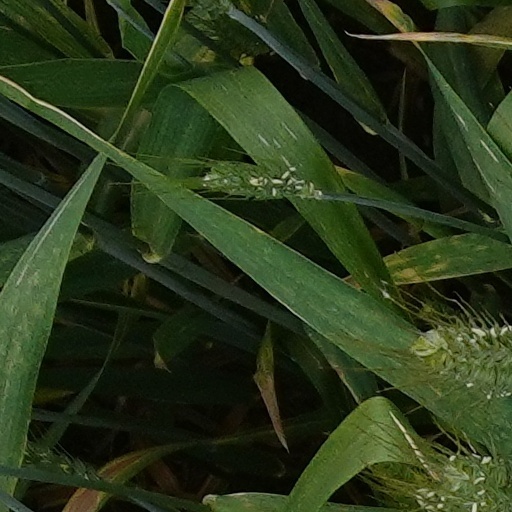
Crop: wheat